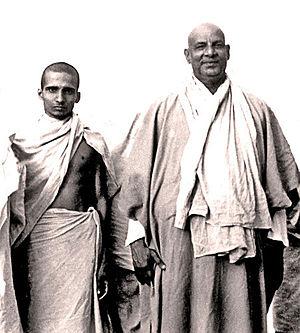
Swami Shivananda Saraswati est un maître spirituel hindou enseignant du Yoga et du Vedānta. Il a eu plusieurs disciples et a laissé près de 300 ouvrages sur de nombreux thèmes, notamment sur le Yoga et le Vedanta.